The Hollywood Sign (film)

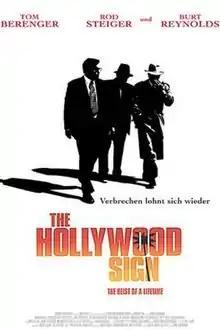

The Hollywood Sign is a 2001 comedy/suspense drama film directed by Sönke Wortmann and written by Leon de Winter. It stars Tom Berenger, Rod Steiger and Burt Reynolds as three washed-up actors risking their lives to make a comeback, as well as Jacqueline Kim.